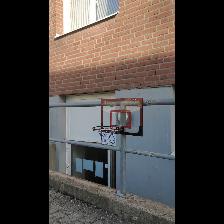
Label: NonHuman